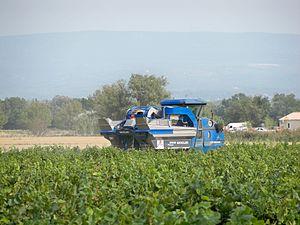
Machine à vendanger près de Sarrians (Vaucluse, France)